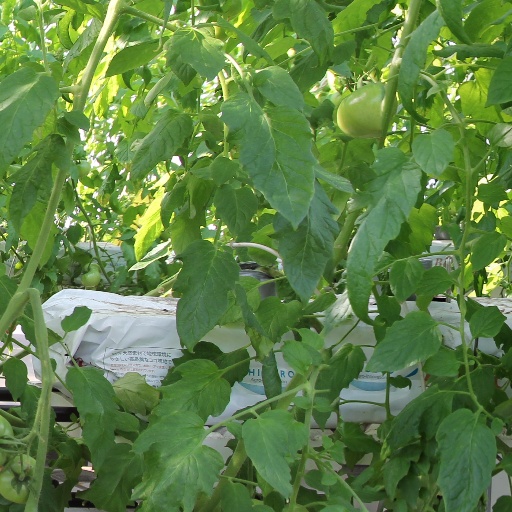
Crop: tomato